Sky position (RA, Dec in degrees): 168.062, 19.692
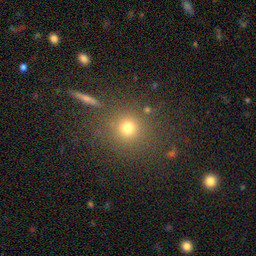
Galaxy morphology: Round Smooth Galaxies